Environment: real
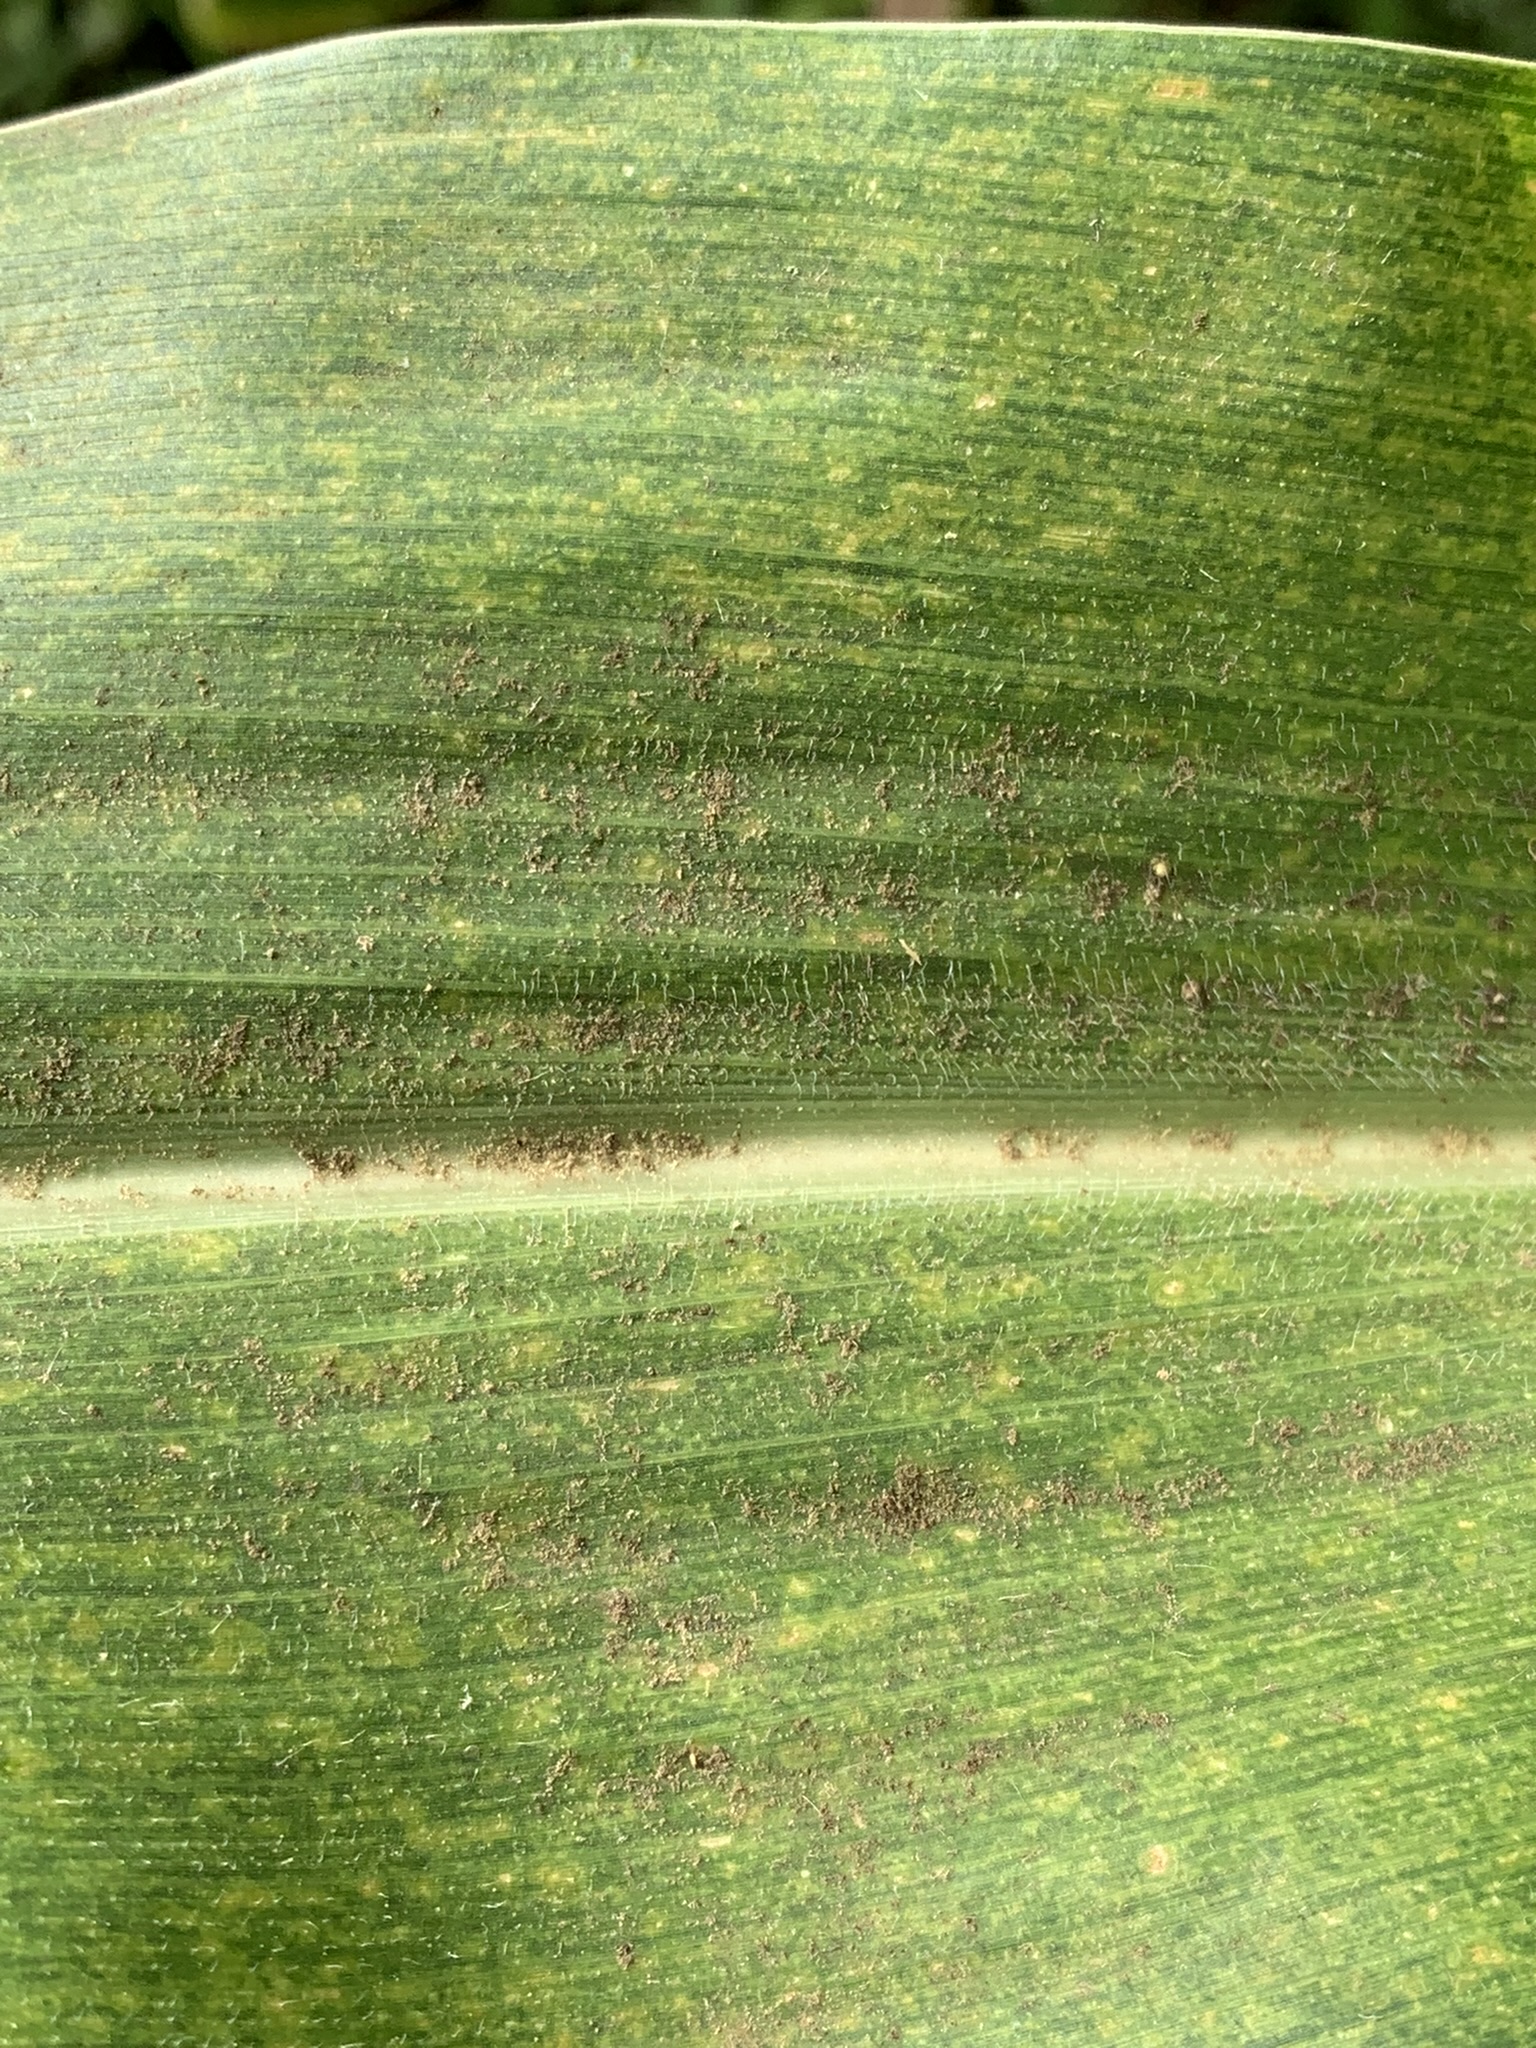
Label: lethal_necrosis